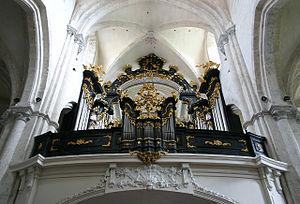
L'abbaye de Lilienfeld est une abbaye cistercienne située en Autriche dans la ville de Lilienfeld.